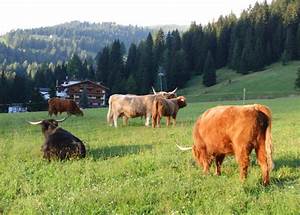
Label: cow